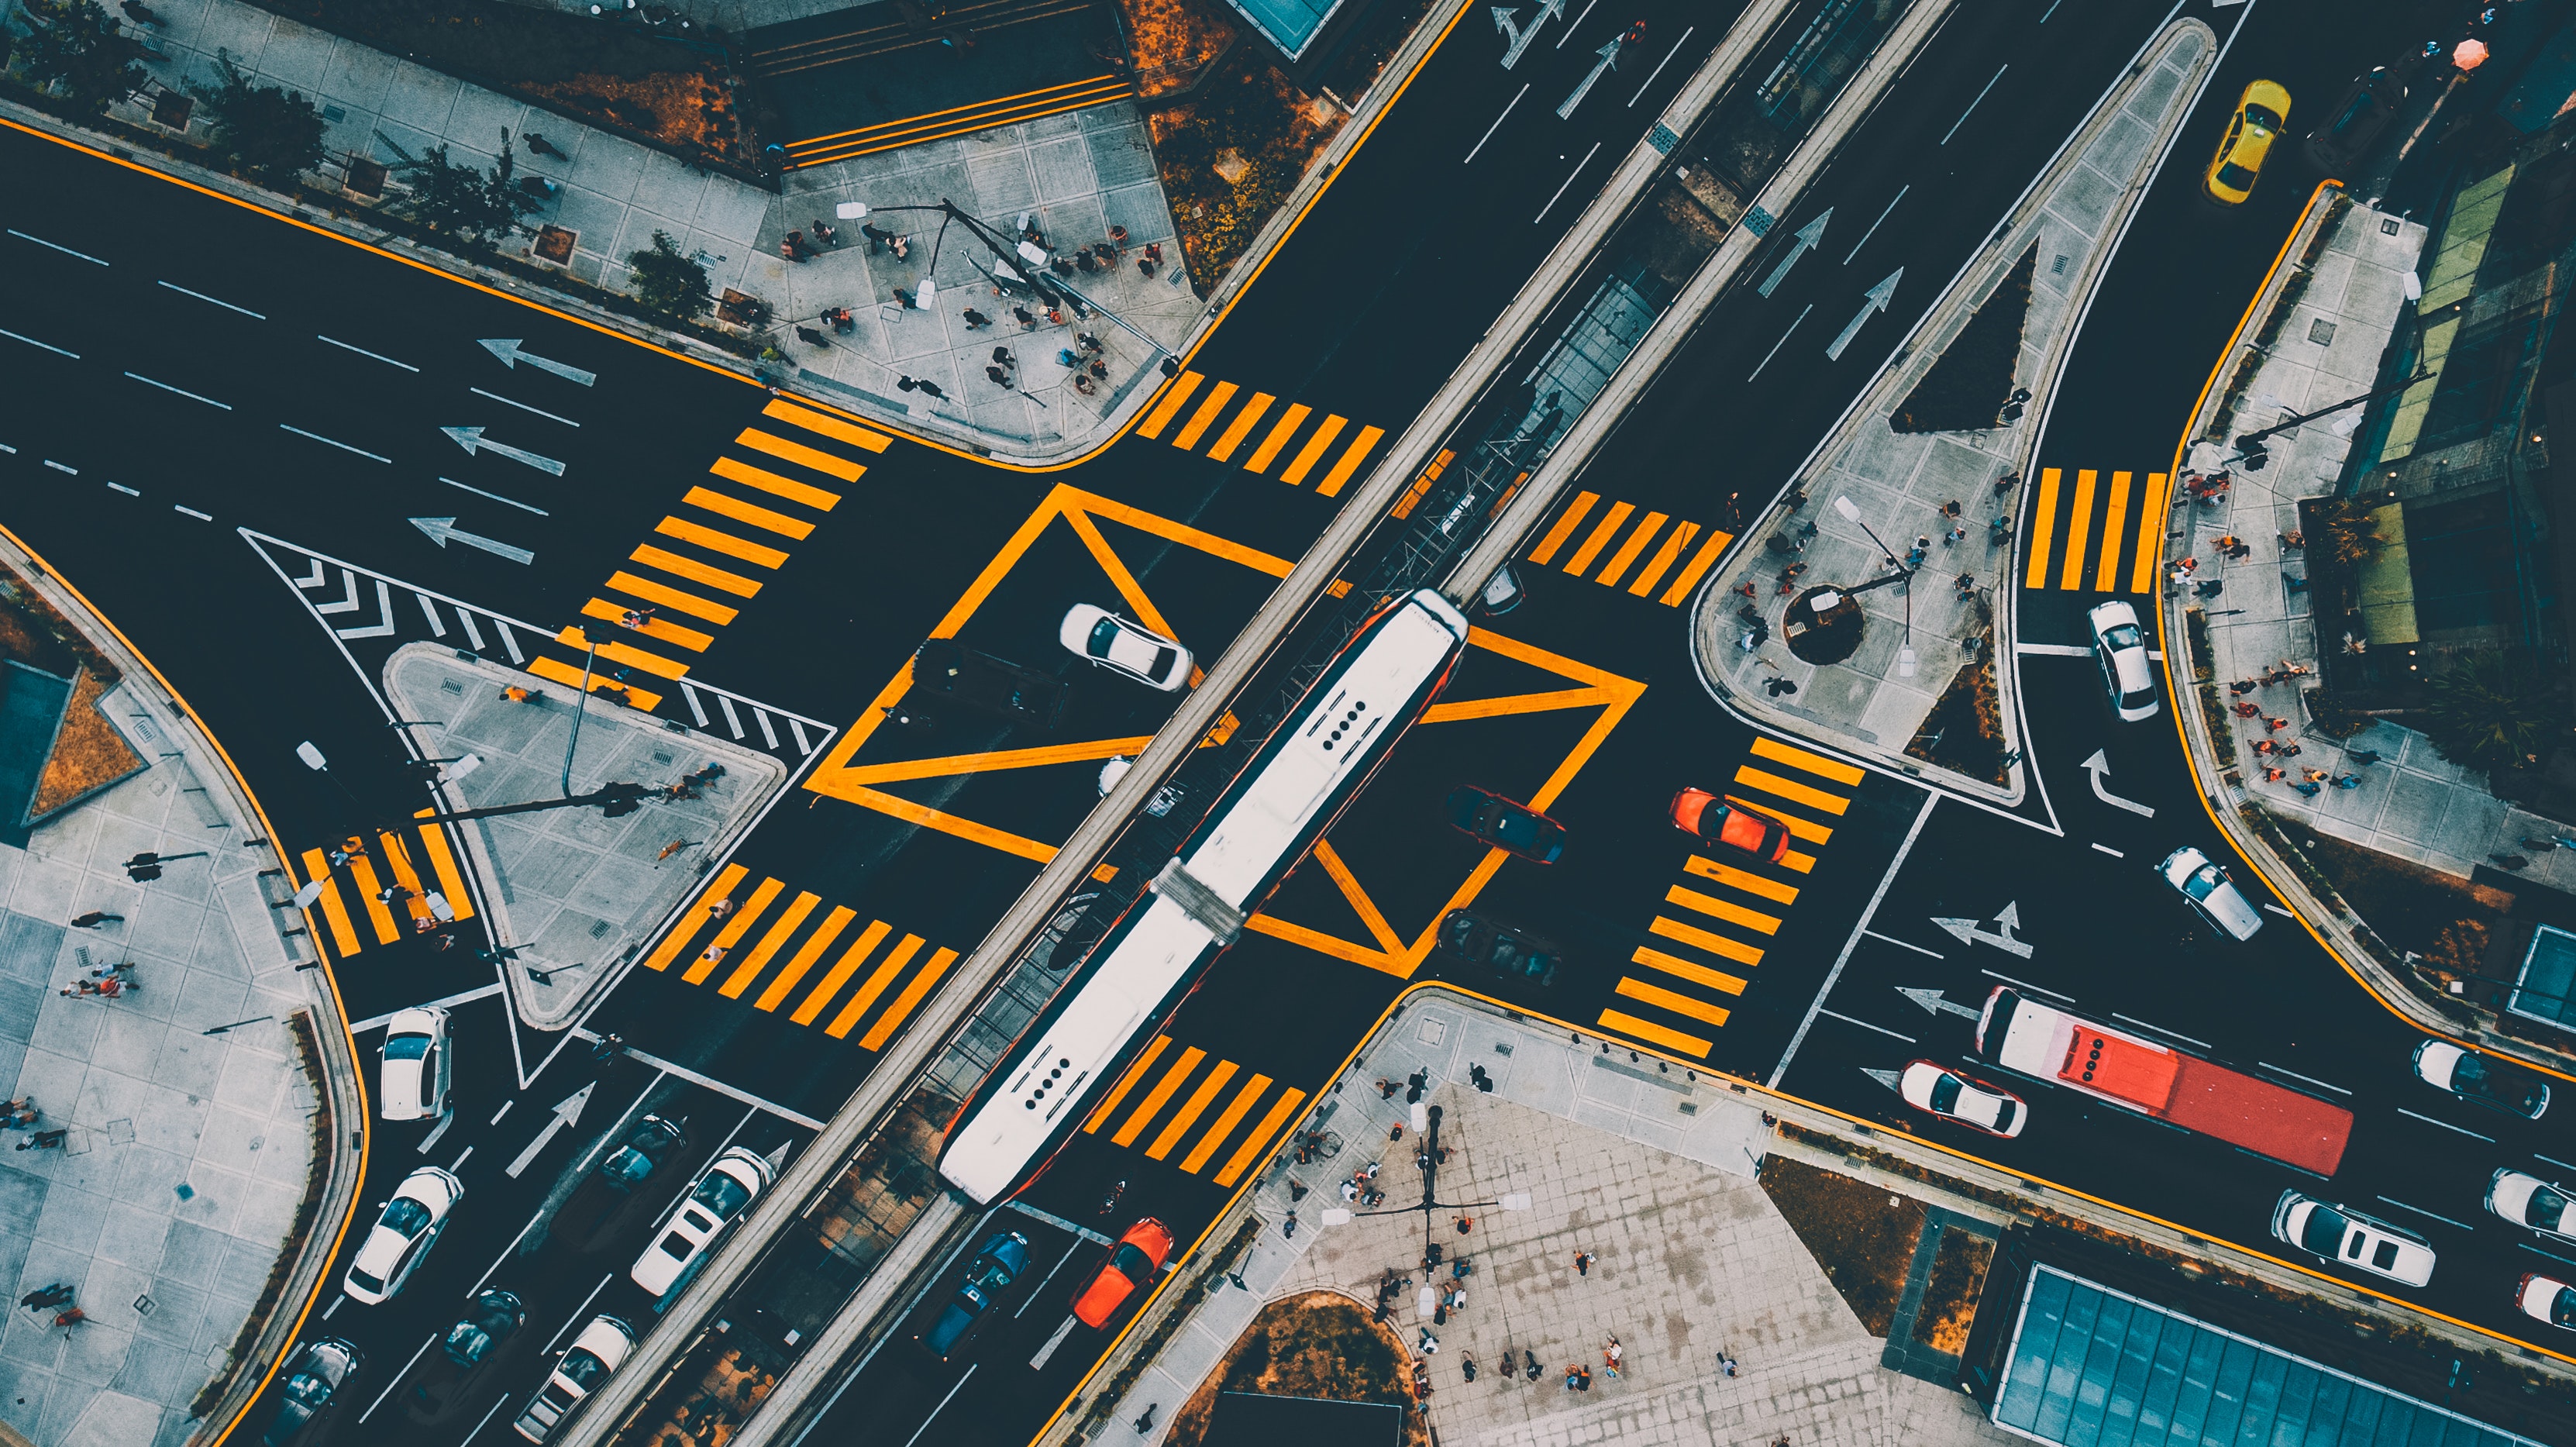
intersection, road, junction, transport, lane, highway, infrastructure, street, urban design, urban area, metropolitan area, traffic, aerial photography, thoroughfare, line, map, nonbuilding structure, world, city, metropolis, illustration